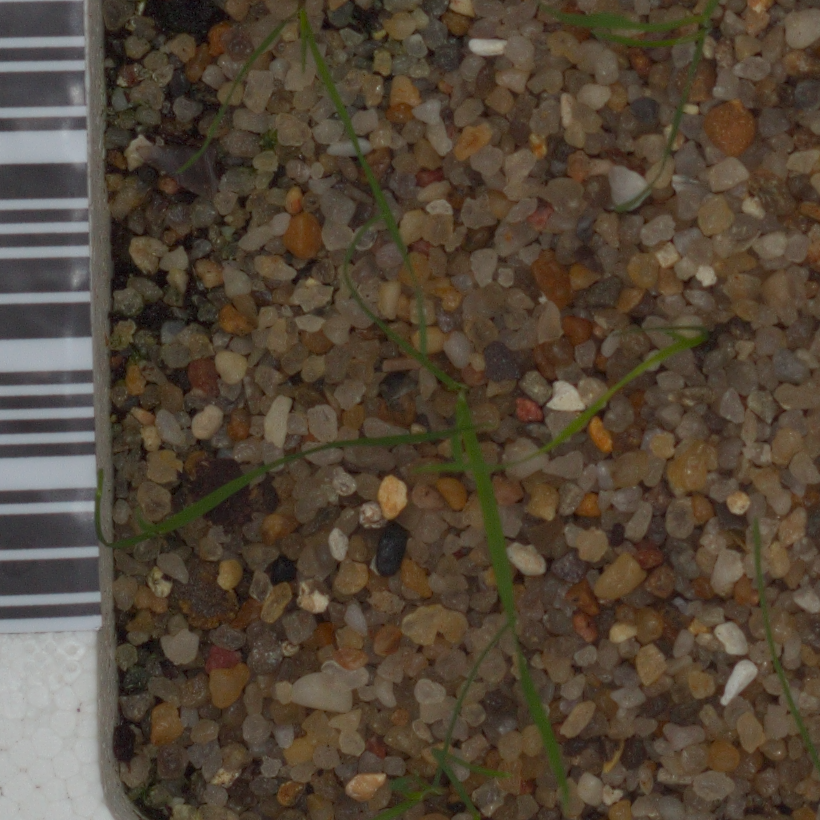
Label: loose_silkybent